List of Swedish football champions

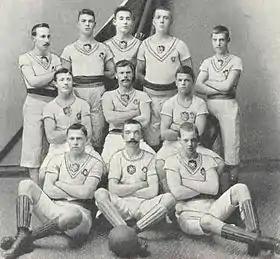
Örgryte IS in 1896, the first Swedish football champions

Swedish football champions is a title held by the winners of the highest Swedish football league played each year, Allsvenskan. Malmö FF are the holders of the record of most titles with 24 Swedish championships, the most recent of which was won in 2024. The title has been contested since 1896 in various competition formats. The first Swedish Champions, Örgryte IS, were declared in 1896 when the club won the cup tournament Svenska Mästerskapet. This happened before there existed any Swedish national association, which was created in 1904. The winners of Svenska Mästerskapet between 1896 and 1904 have retroactively been declared holders of the title by the Swedish Football Association (SvFF). After the creation of the SvFF, the title continued to be held by the winners of Svenska Mästerskapet until 1925, even though a Swedish first national league, Svenska Serien, started in 1910. Svenska Mästerskapet was discontinued in 1925.